Radomyšl

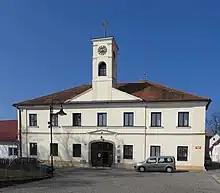
Town hall

There are two churches in the market town. The Church of Saint Martin in the centre of Radomyšl was originally a Romanesque church. Shortly before 1388, it was rebuilt in the Gothic style, then it was baroque rebuilt in the early 18th century. The second church is the Church of Saint John the Baptist on a hill east of Radomyšl. It is a pilgrimage church from 1733–1736 that replaced an old Renaissance building. Both churches are connected by the Stations of the Cross.